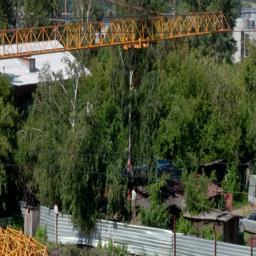
time - lapse construction workers cut a tree near the building site